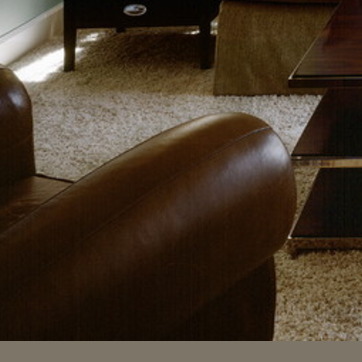
Material: leather